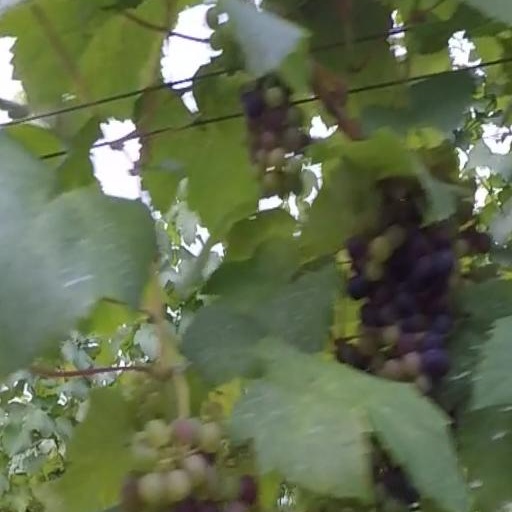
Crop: grape